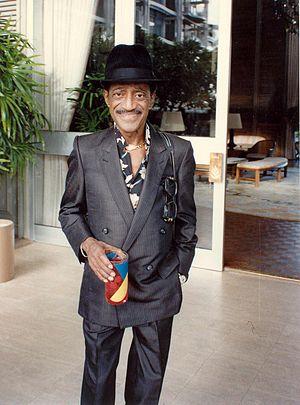
Singin' in the Rain est une célèbre chanson d'amour américaine, écrite par Arthur Freed, composée par Nacio Herb Brown, et enregistrée pour la première fois par Cliff Edwards et Joan Crawford dans le film musical Hollywood chante et danse de Charles Reisner de 1929. Elle devient une des musiques de film et interpretation de claquettes les plus célèbres de l'histoire du cinéma, avec sa reprise par l'acteur-danseur Gene Kelly avec le thème de film musical Chantons sous la pluie, de la Metro-Goldwyn-Mayer de 1952.